Game Boy

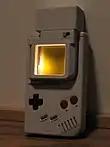
One common criticism of the original Game Boy was its lack of a backlight, prompting third-party accessories to make play possible in low-light conditions.

The Game Boy remained a strong seller throughout the 1990s, driven by popular releases like "Pokémon", which kept demand high. However, its continued success presented a challenge for Nintendo: while the hardware was aging, the company was reluctant to replace it due to its strong sales.